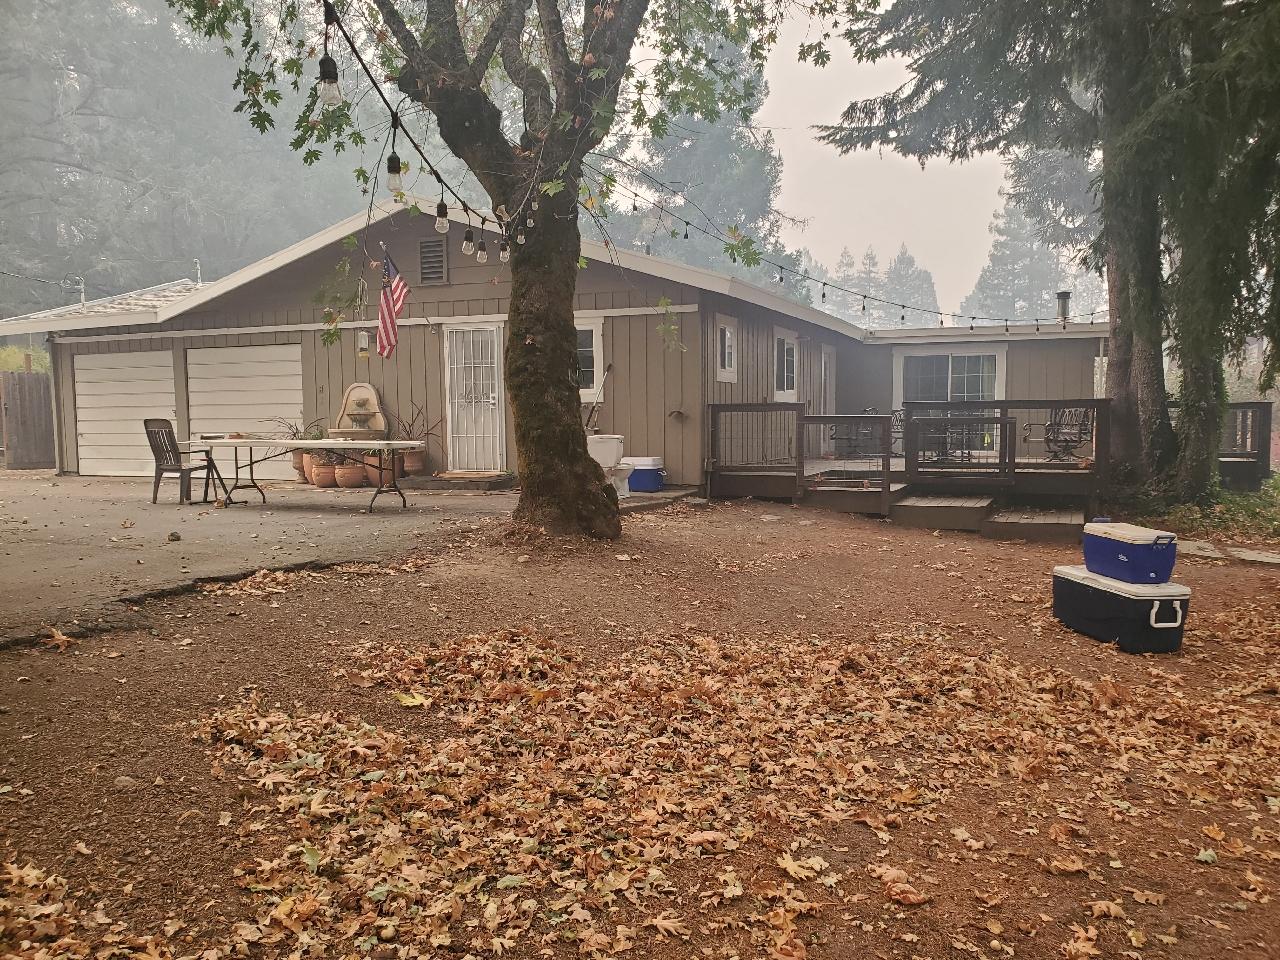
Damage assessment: no_damage